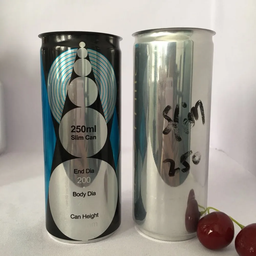
Label: metal